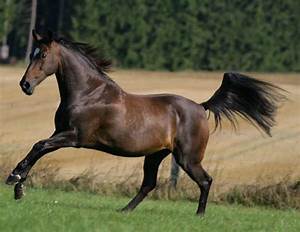
Label: horse